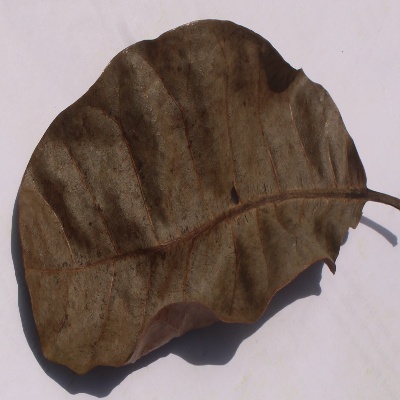
Crop: Cashew
Condition: anthracnose